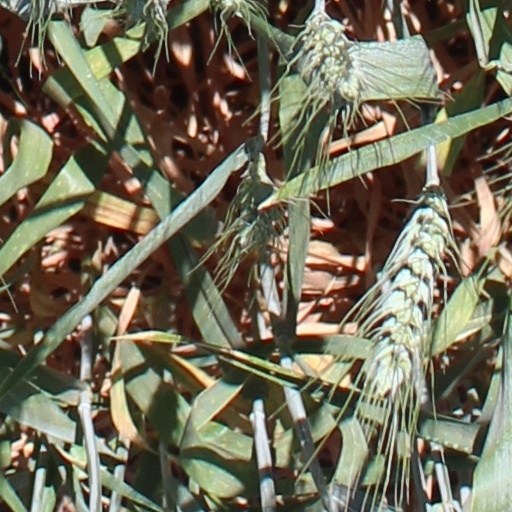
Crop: wheat